4th Horse (Hodson's Horse)

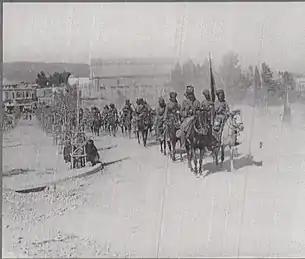
9th Hodson's Horse in Damascus, 2 October 1918

It was in Cambrai towards the end of November and early December, 1917, that the Regiment fought its toughest action. It came under heavy fire with the forward most troops facing the brunt of it. The heavy toll of fatal casualties included two brave officers, Majors A.I. Fraser and F.S.T. Atkinson. It was in this battle that the Regimental Medical Officer, Captain Som Dutt, MC, treated an enemy German officer, who was so overcome that he took off his Iron Cross and presented it to him. The battle honour Cambrai awarded to the Regiment, became an important one celebrated every year on 30 November. The regiment was also awarded the theatre honour France and Flanders.